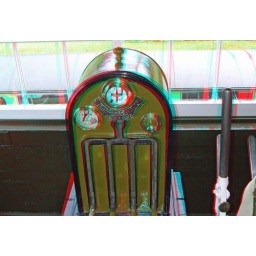
Lake Bala Steam Railway in anaglyph 3D stereo red blue glasses to view